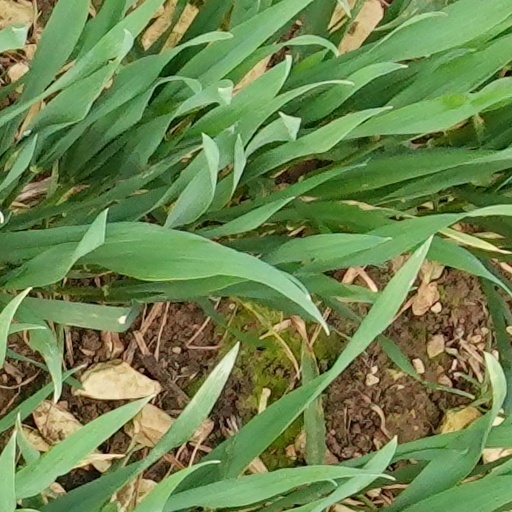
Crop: wheat